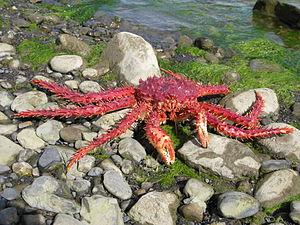
Centolla (spanish) (Lithodes santolla) à la prise de cette photo le crabe était mort - Puerto Natales, Chile
Crabe royal est un nom vernaculaire ambigu désignant en français certains crabes répartis dans plusieurs genres de la famille des Lithodidae ou plus rarement dans la famille des Mithracidae.
Les Decapoda sont par définition des crustacés possédant 5 paires de pattes. Cet ordre comprend notamment quelques crustacés bien connus, tels que les galathées, les crabes, les crevettes, les écrevisses ou encore les homards et langoustes. On les qualifie dans le langage courant de décapodes, terme qui désigne également le groupe des Sepiida, des mollusques céphalopodes.
La Patagonie, également appelée « Le Grand Sud », désigne une région géographique appartenant au cône Sud située dans la partie méridionale de l'Amérique du Sud et partagée entre une partie chilienne à l'ouest et une partie argentine à l'est. La Patagonie comprend donc principalement le sud de l’Argentine et le sud du Chili, pour une superficie d'environ 800 000 kilomètres carrés. Ces deux régions, séparées par la cordillère des Andes, abritent des paysages contrastés de montagnes, de glaciers, de pampa, de forêts subpolaires, de littoraux, d'îles et d'archipels. Elles sont habitées depuis plus de dix mille ans par les Sud-Amérindiens, tels les Mapuches, et ont été décrites pour la première fois par l'Italien Antonio Pigafetta dans son récit, publié en 1525, de la première circumnavigation, une expédition entreprise par le navigateur portugais Fernand de Magellan et achevée, après la mort de celui-ci, par l'espagnol Juan Sebastián Elcano. Après une colonisation lente et difficile, une partie de la population autochtone aujourd'hui est métissée qu'on peut qualifier de « sudaméricano-européenne ».
La province de Chubut est une province de l’Argentine, située en Patagonie, entre les 42ᵉ et 46ᵉ parallèles sud.